Castlevania: Circle of the Moon

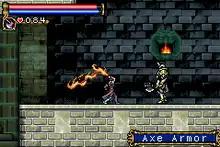
The Dual Set-Up System allows the player to customize how they cast magic attacks. Here, the system is being applied to Nathan Grave's (center) whip, giving it fire properties, in order to make his attack against the enemy (right) more powerful.

Similarly to ", Circle of the Moon" is a 2D Metroidvania that features side-scrolling action with an emphasis on exploration and combat. Role-playing game elements like leveling character statistics and collecting equipment that augment those statistics are also present. Players traverse an abandoned castle with the end goal of defeating Dracula. As the main protagonist—Nathan Graves—progresses through the castle, he learns new skills and acquires equipment and items that allow further exploration in the game. Like previous "Castlevania" titles prior to "Symphony of the Night", Nathan primarily uses a whip to attack enemies alongside secondary weapons, which require ammo to be used.